Transition metal boryl complex

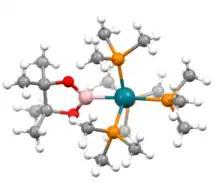
Structure of (PMe)RhB(pinacolate). (color code: pink=B, blue green=Rh, red=O, orange=P).

Oxidative addition is the main route to metal boryl complexes. Both B-H and B-B bonds add to low-valent metal complexes. For example, catecholborane oxidatively adds to Pt(0) to give the boryl hydride.